Christopher Kippenberger

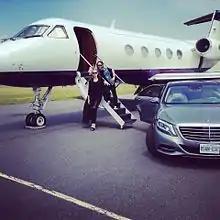
Kippenberger on location

Christopher Kippenberger is an American-German filmmaker, creative director, publisher, designer and visual artist. Kippenberger has been called "the most interesting man in car porn," and "the Terry Richardson of car videos."